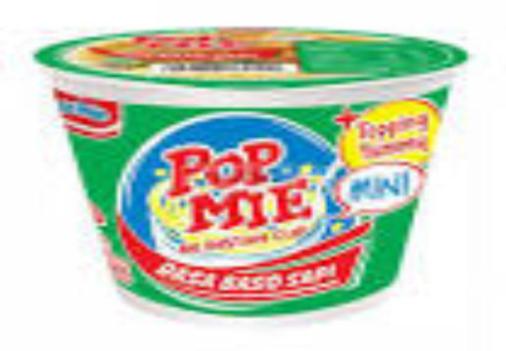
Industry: Food